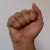
The image shows a hand gesture representing the letter 'A' in Indian Sign Language.